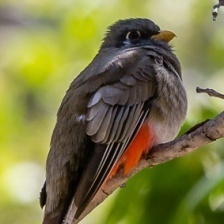
Species: ELEGANT TROGON
Scientific name: TROGON ELEGANS